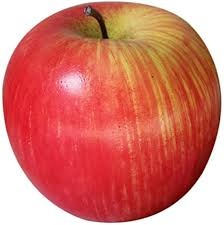
Label: apple